Marriage of the Virgin (Rosso Fiorentino)

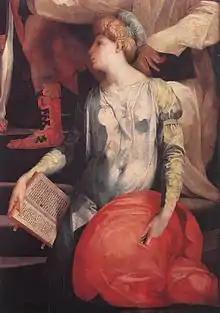
Detail

Marriage of the Virgin or the Ginori Altarpiece is a 1523 oil on panel painting by Rosso Fiorentino, signed and dated by the artist. It was commissioned by Carlo Ginori for the chapel dedicated to the Virgin Mary and Saint Joseph, in the Basilica of San Lorenzo, in Florence, previously owned by the Masi family that chapel had been acquired by the Ginori family in 1520. It still hangs in the Basilica, whilst a drawn copy attributed to Antonio Circignani is now in the Louvre (n.1592).